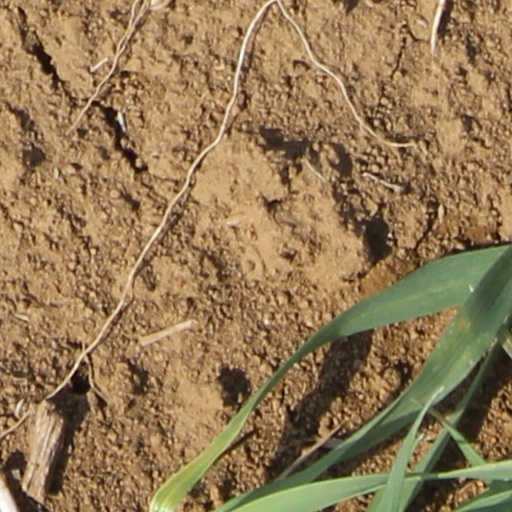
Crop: wheat